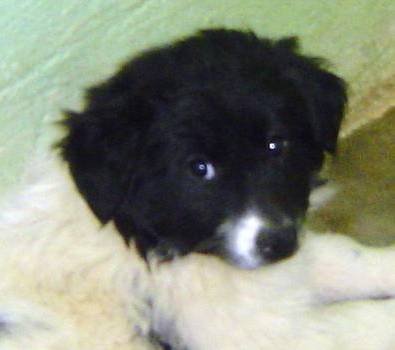
Label: dog